Chigwell

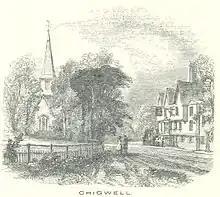
Ye Olde King's Head and St Mary's Church, depicted in 1851

Schools in the area include Chigwell Primary Academy, Limes Farm Infants School & Nursery, Limes Farm Junior School, Guru Gobind Singh Khalsa College, West Hatch High School and Chigwell School, a private school, which was founded from a bequest by Samuel Harsnett, Archbishop of York, in 1629, among whose past pupils are William Penn, who later went on to found Pennsylvania, and actor Sir Ian Holm. The diarist John Aubrey recorded that it was at Chigwell School that Penn had a mystical vision, which influenced his later conversion to Quakerism. The original 17th-century schoolroom where Penn was taught still stands, and is now the school library.